Dun Ringill

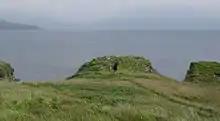
Dun Ringill fort

Dun Ringill (Gaelic: "Dùn", 'fort', "Ringill", 'point of the ravine') is an Iron Age hill fort on the Strathaird peninsula on the island of Skye, Scotland. Further fortified in the Middle Ages, tradition holds that it was for several centuries the seat of Clan MacKinnon. It is located east of Kirkibost on the west shore of Loch Slapin.